Natalie Hays Hammond

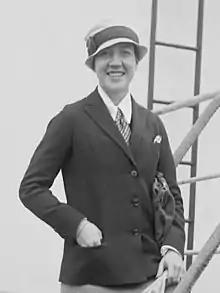

Natalie Hays Hammond (January 6, 1904 – June 30, 1985) was an American artist, writer, and inventor. She worked in the fields of painting, miniatures, textile arts, and costume and set design. She worked with Martha Graham and Alice D. Laughlin to create the first woman-produced Broadway theatre production.